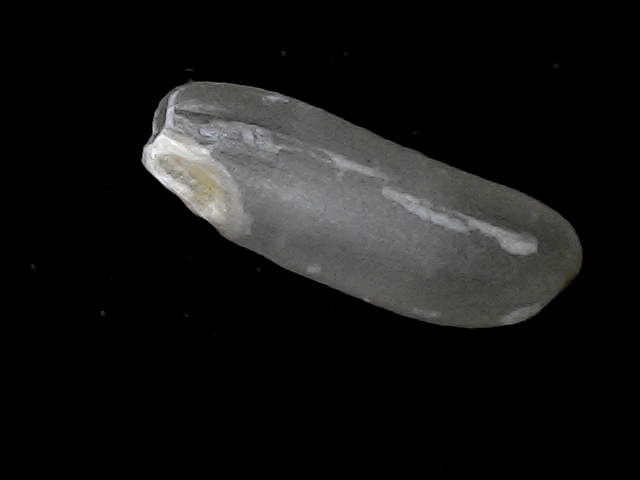
Rice variety: BD75